Yamaha XJR400

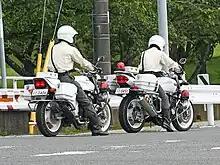
Japanese Police XJR400 2007 (right) together with a Honda CB400 (left)

1996 XJR400R2 A limited edition came with a headlight cowl and a rectangular headlight, a digital instrument panel, the seat was enhanced and is called low-resilience Wylux seat which lowered the seat height by 10mm. Lastly, its muffler is recolored to a matte black color. Unfortunately, this model did not garner much popularity as it was released the same time Honda unveiled the Version R variant of the CB400 Super Four.